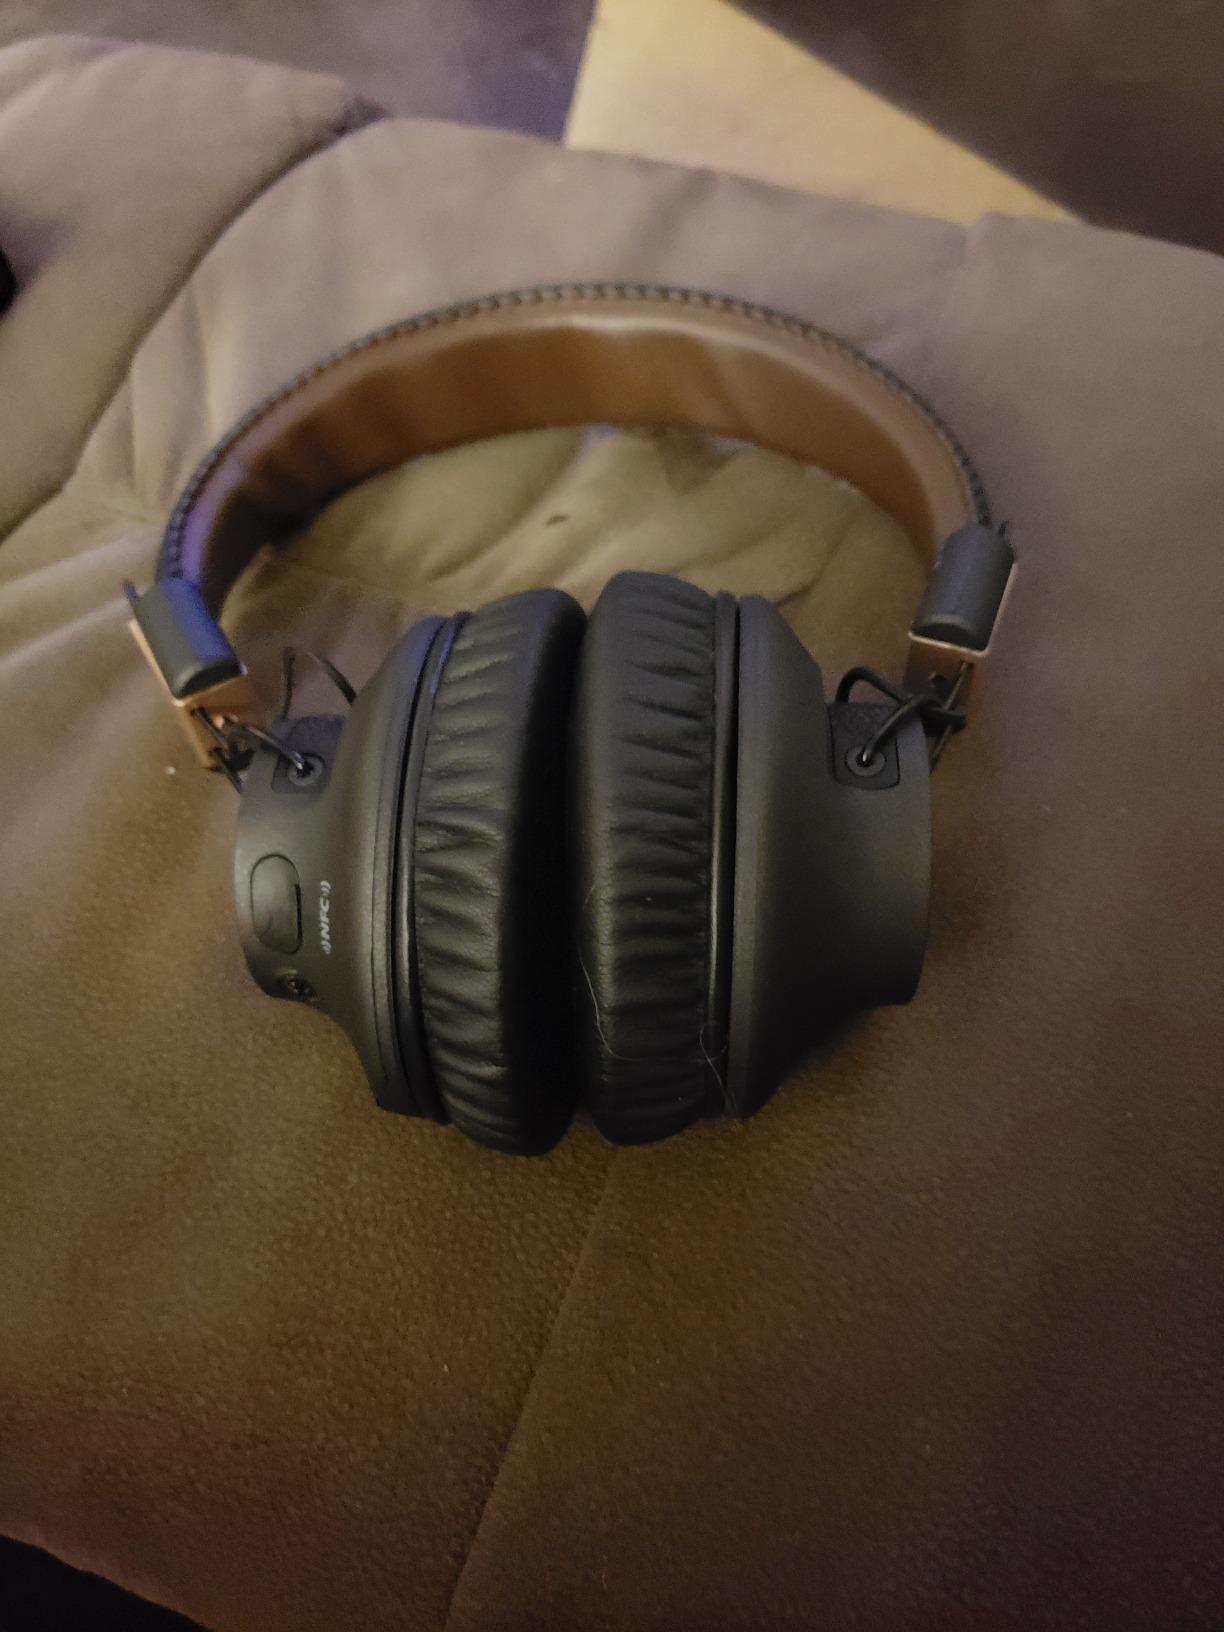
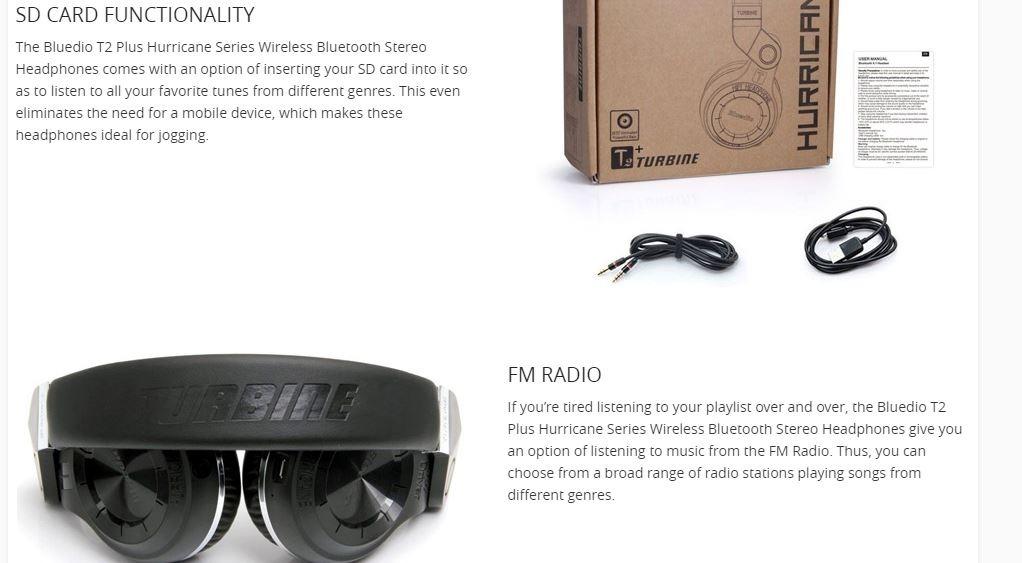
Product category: headphones
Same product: no